Library makerspace

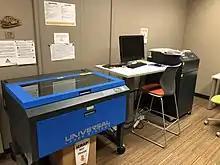
A laser cutter in a library

A library makerspace is intended to allow community members to experience technology or activities that they previously were not able to access. As many maker spaces include technology like 3D printers, sewing machines, soldering irons, coding, robotics, and wood carving machines, patrons are invited to experiment freely. The purpose of a maker space is often expressed to be inspiring an interest in science, technology, design, and lifelong learning in the people who are served by the library. Library makerspaces may be viewed in terms of an information literacy lens.